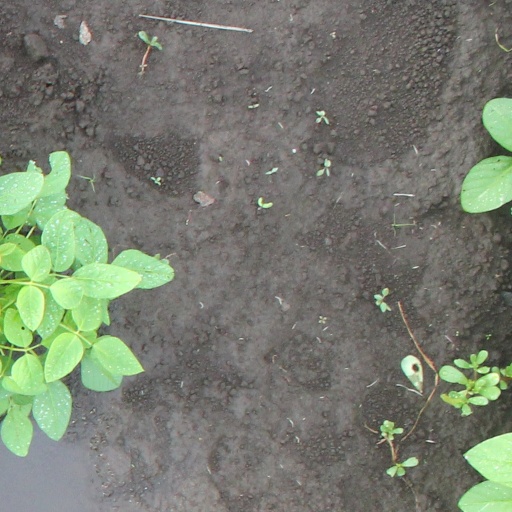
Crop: soybean